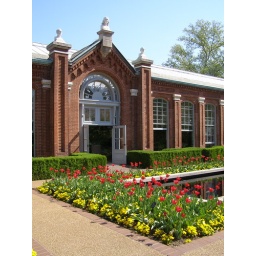
One of the older plant houses in the Missouri Botanical Garden.